Jon Van Caneghem

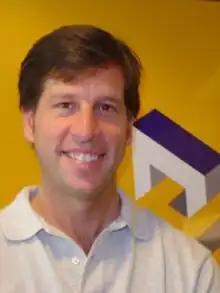

Jon Van Caneghem (born 1962/1963) is an American video game director, designer and producer. He is best known for launching development studio New World Computing in 1983, making his design debut in 1986 with "". During the company's 20-year lifespan, Van Caneghem was involved in the creation and direction of several franchises, including the "Might and Magic" role-playing series and the spin-off "Heroes of Might and Magic" and "King's Bounty" strategy series.